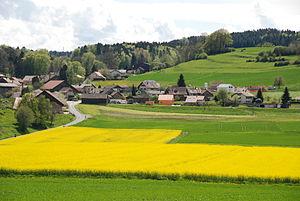
Vue du village de Villars-Mendraz
Villars-Mendraz est une ancienne commune et localité suisse du canton de Vaud, située sur le territoire de Jorat-Menthue.
Le Jorat est une région naturelle, s'étendant sur une zone montagneuse et boisée, située au nord-est de Lausanne, dans le canton de Vaud, en Suisse.